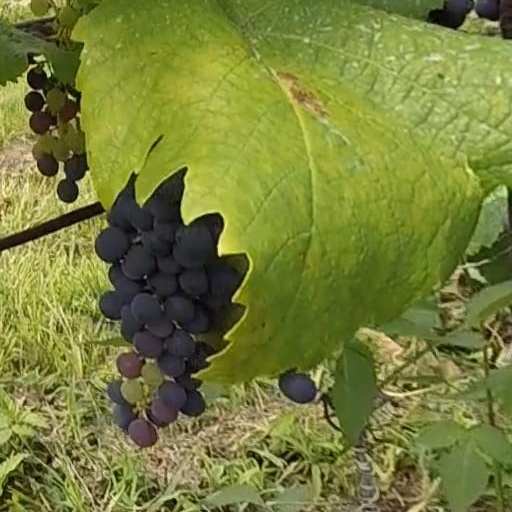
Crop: grape